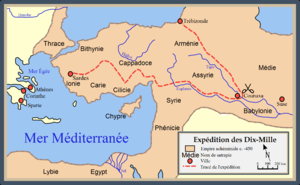
Tracé de l'expédition des dix-mille de l'Anabase. C'est une traduction en français de celle utilisée jusqu'à maintenant, créée par l'utilisateur polonais Killroyus
Les Dix-Mille est le nom que l'on a donné aux 12 800 soldats grecs mercenaires originaires de Sparte, Thèbes, etc. enrôlés par Cyrus le Jeune pour renverser du trône de Perse son frère aîné, le souverain achéménide Artaxerxès II Mnèmon.